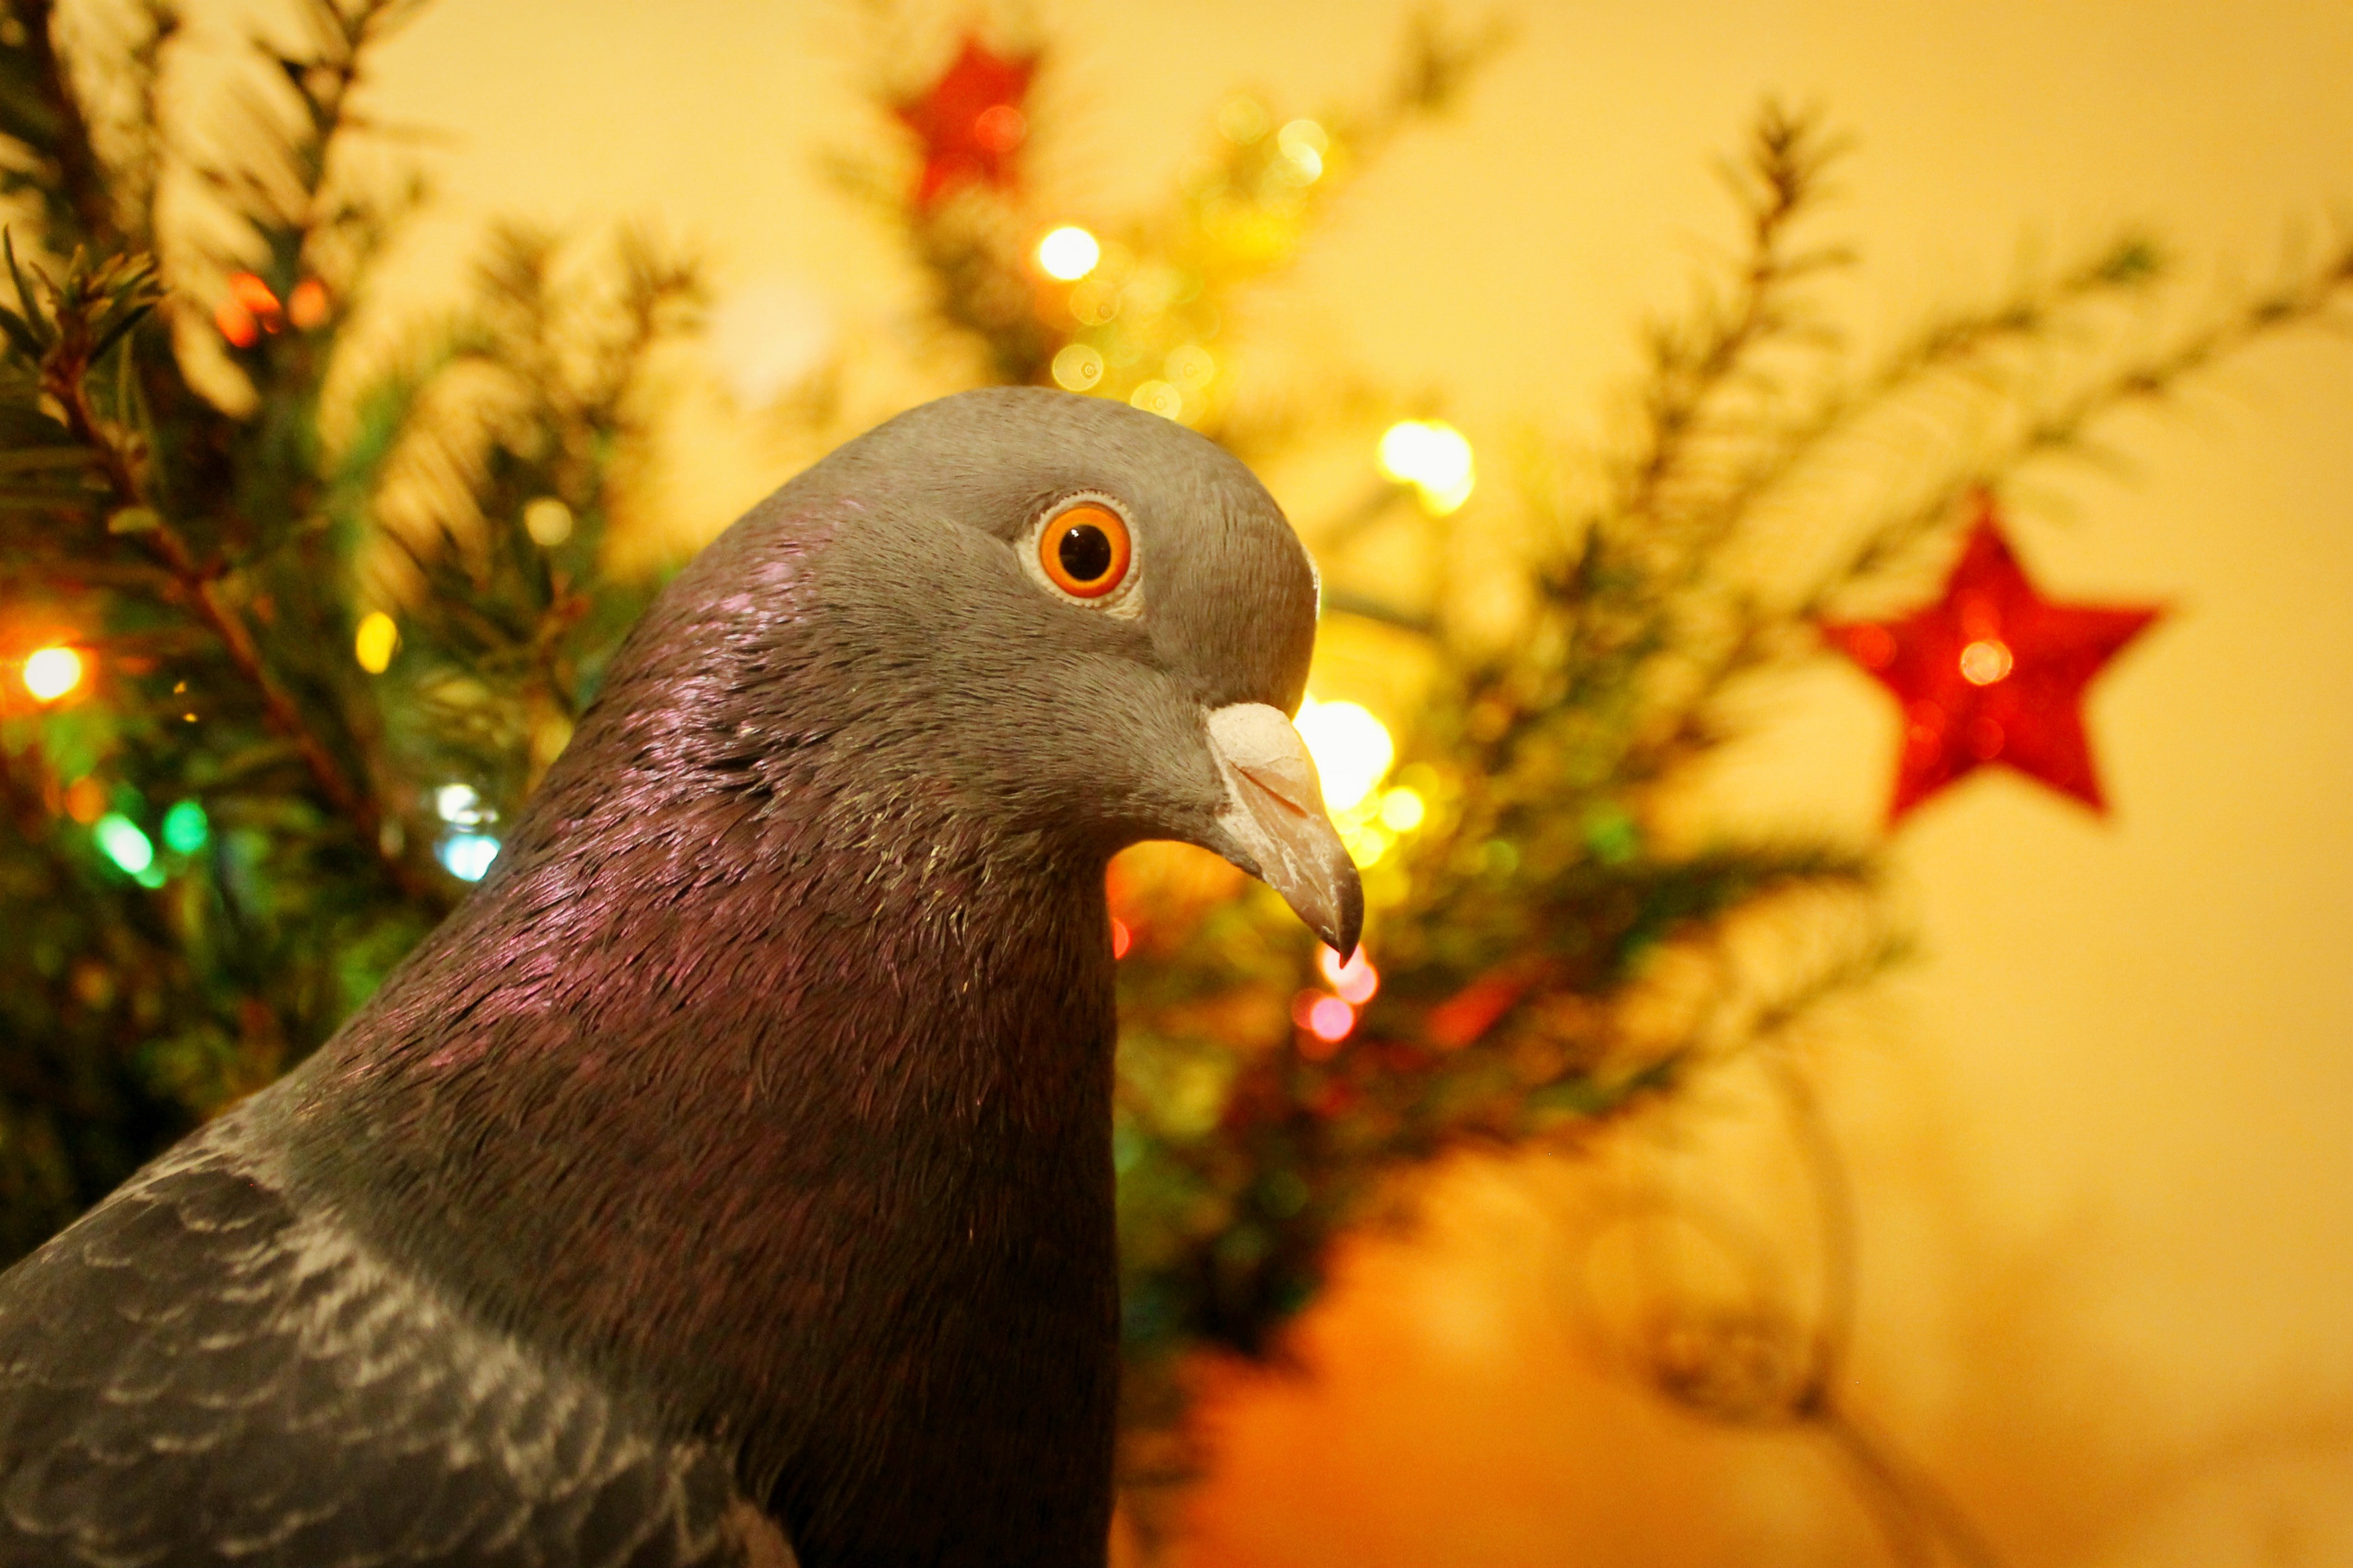
tree, branch, bird, flower, wildlife, pet, beak, autumn, christmas, fauna, close up, pigeon, dove, pigeons and doves